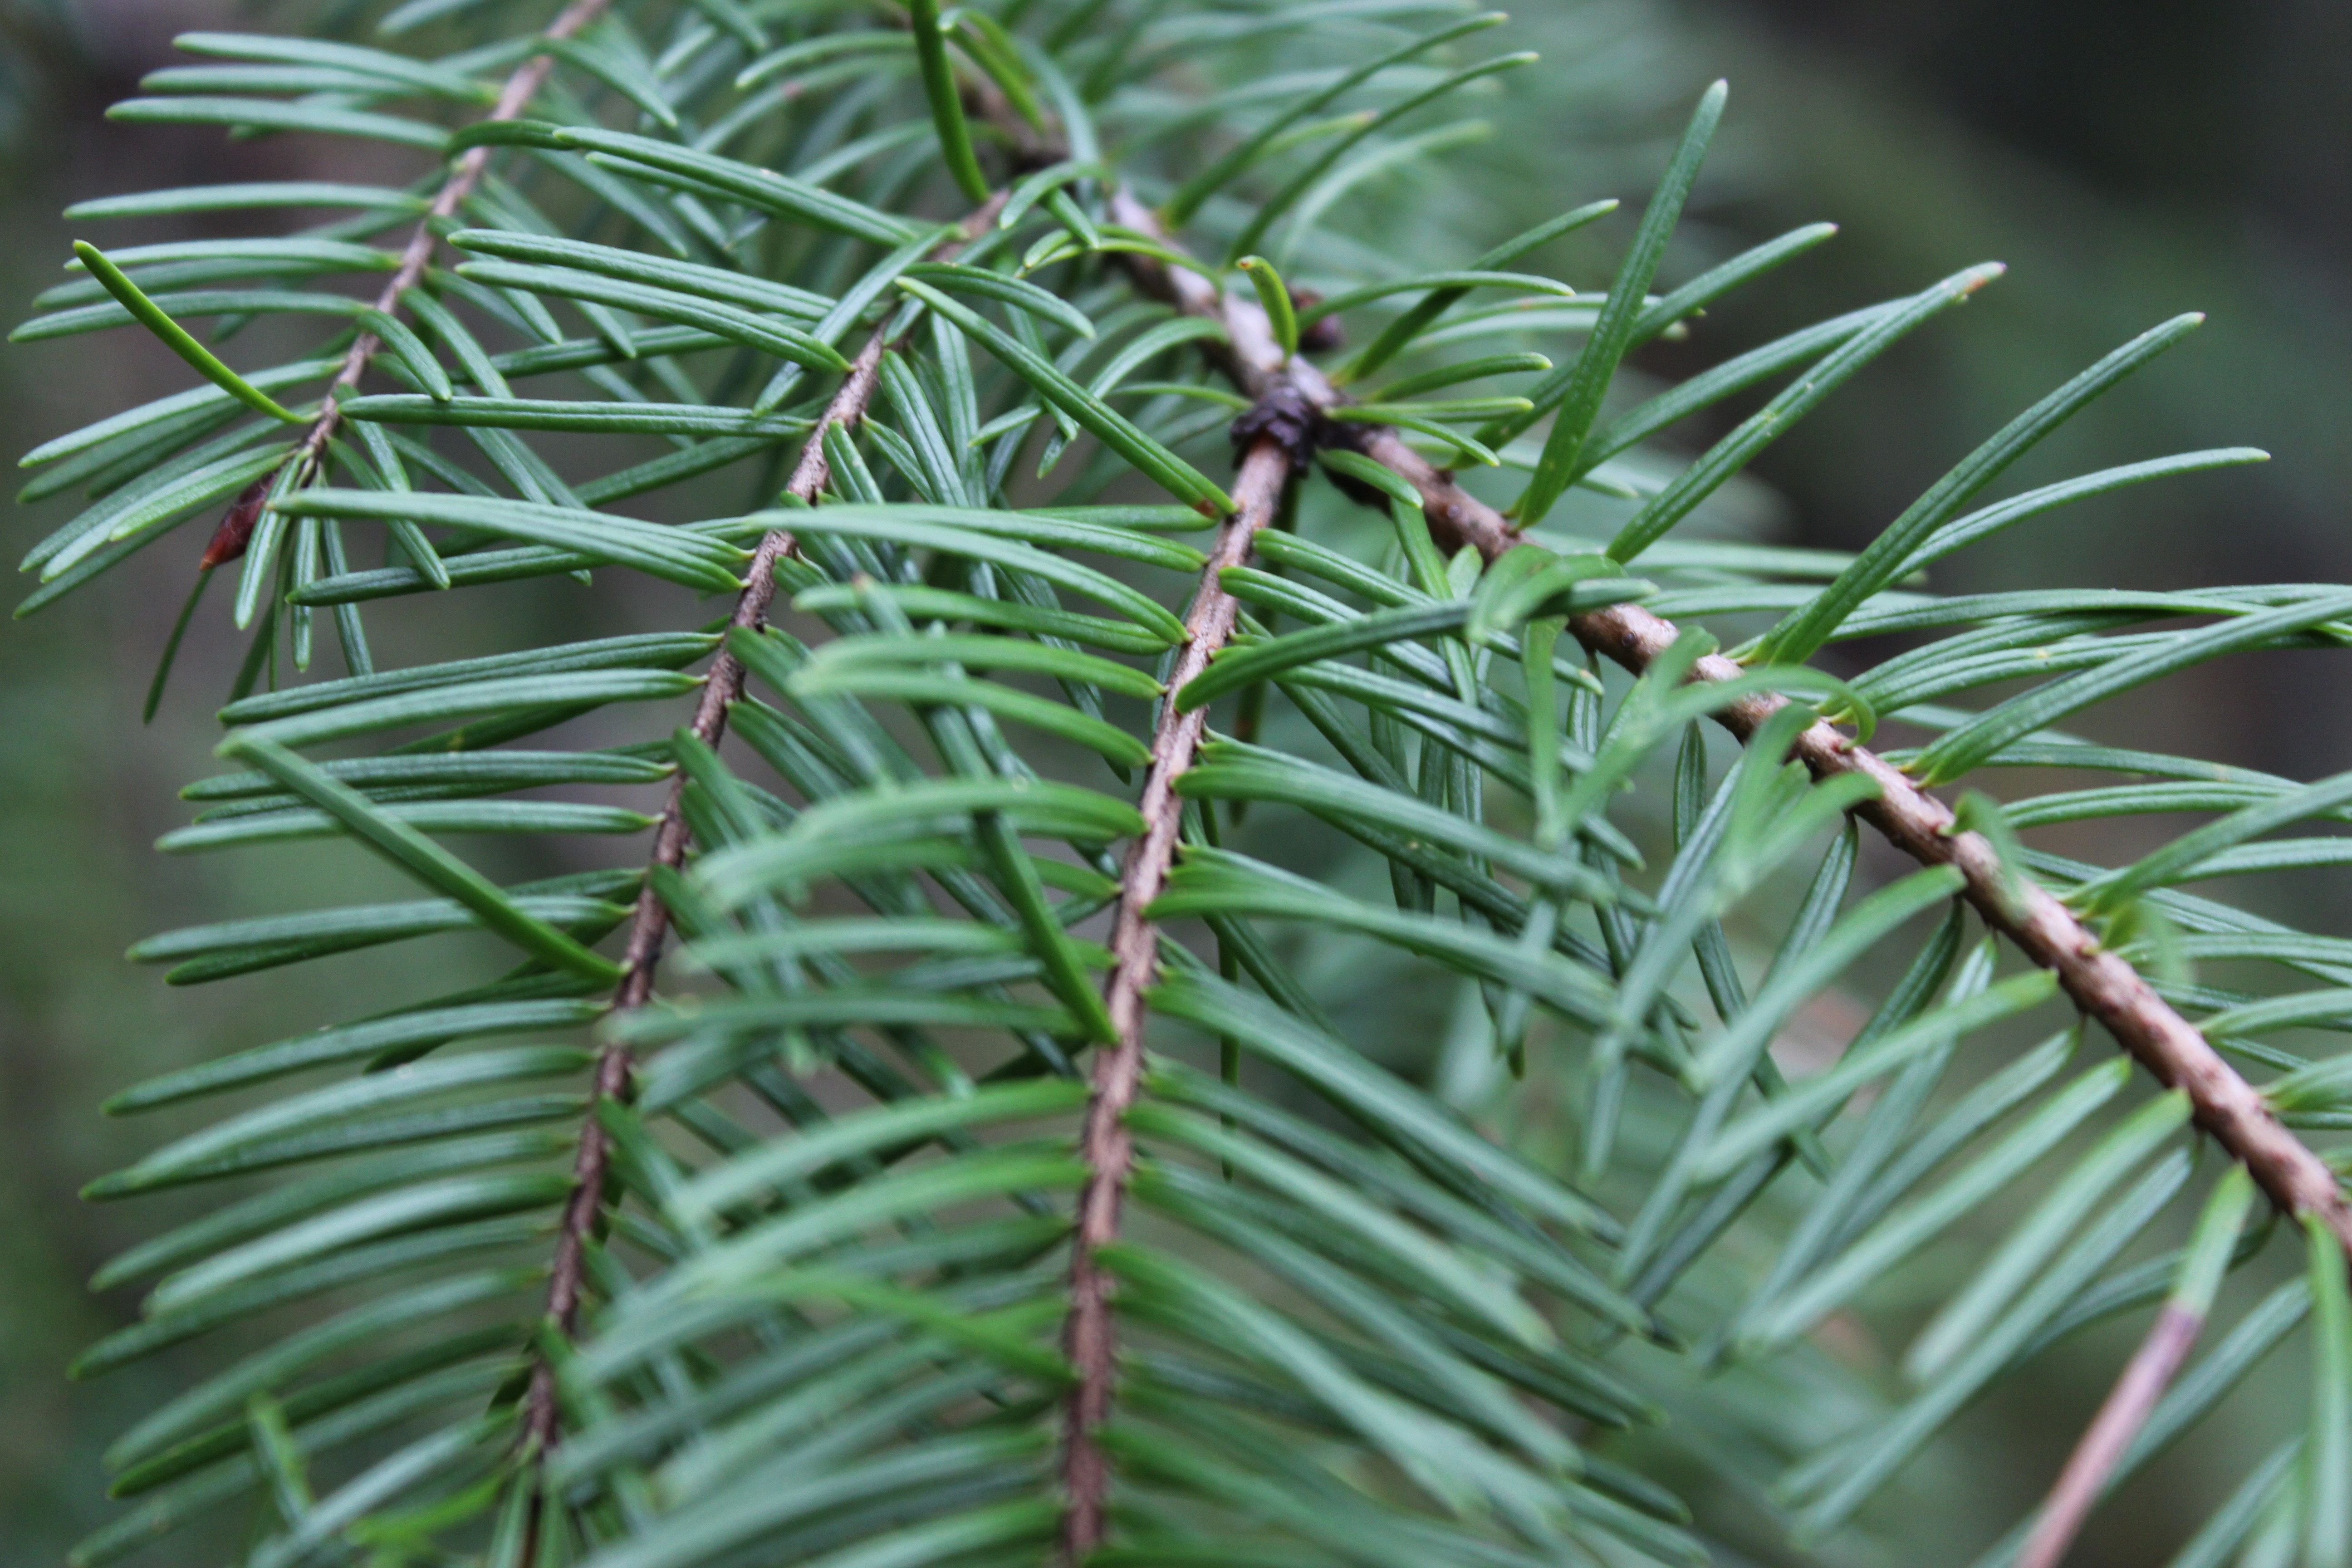
tree, forest, branch, plant, leaf, flower, pine, evergreen, botany, fir, flora, pine tree, twig, conifer, spruce, larch, pine needles, flowering plant, pine family, plant stem, woody plant, temperate coniferous forest, land plant, arecales, palm family, saw palmetto